St Peter's Collegiate Church

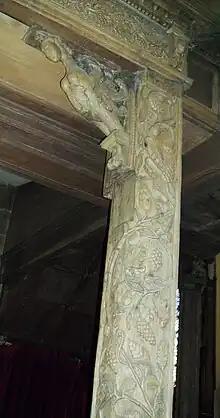
Fine carving on a pillar of the wooden west gallery. The Puritans tended to dislike such ostentatious decoration, although their ire was mainly directed against items that symbolised theological differences between radical Protestants and High Churchmen, like altars. West galleries in many churches were strongholds of popular music making in subsequent centuries.

A Puritan survey, which can be dated fairly confidently to the first three months of 1604, found considerable cause for concern. Seven stipendiaries were doing the work: four of them were on incomes of 10 nobles (£6 6s. 8d.) and three on £6. These compare unfavourably with estimates of the incomes required to sustain celibate medieval priests: Bishop William Lyndwood had thought £6 13s. 4. necessary in the early 15th century, well before the inflation of the Tudor period. Six of the seven prebends were in the hands of Walter Leveson. The parish was said to have a population of 4000, many of them Catholic in sympathy and recusant. In the satellite chapel at Pelsall the curate's stipend was £4. At Bilston and Willenhall the curates had no reserved stipend. Two of the curates, named as Mounsell and Cowper, were said to be "notorious drunkards and dissolute men." No comment was made on the parochial work of the sacristan.